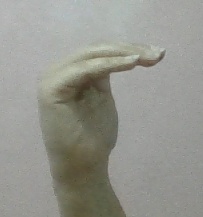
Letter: haa